Temple of Apollo Zoster

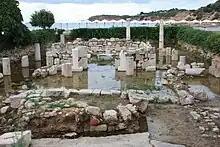
The Temple of Apollo Zoster before landscaping and drainage works

The Temple of Apollo Zoster is an ancient Greek temple, the remains of which are located at Vouliagmeni in Athens, Greece.